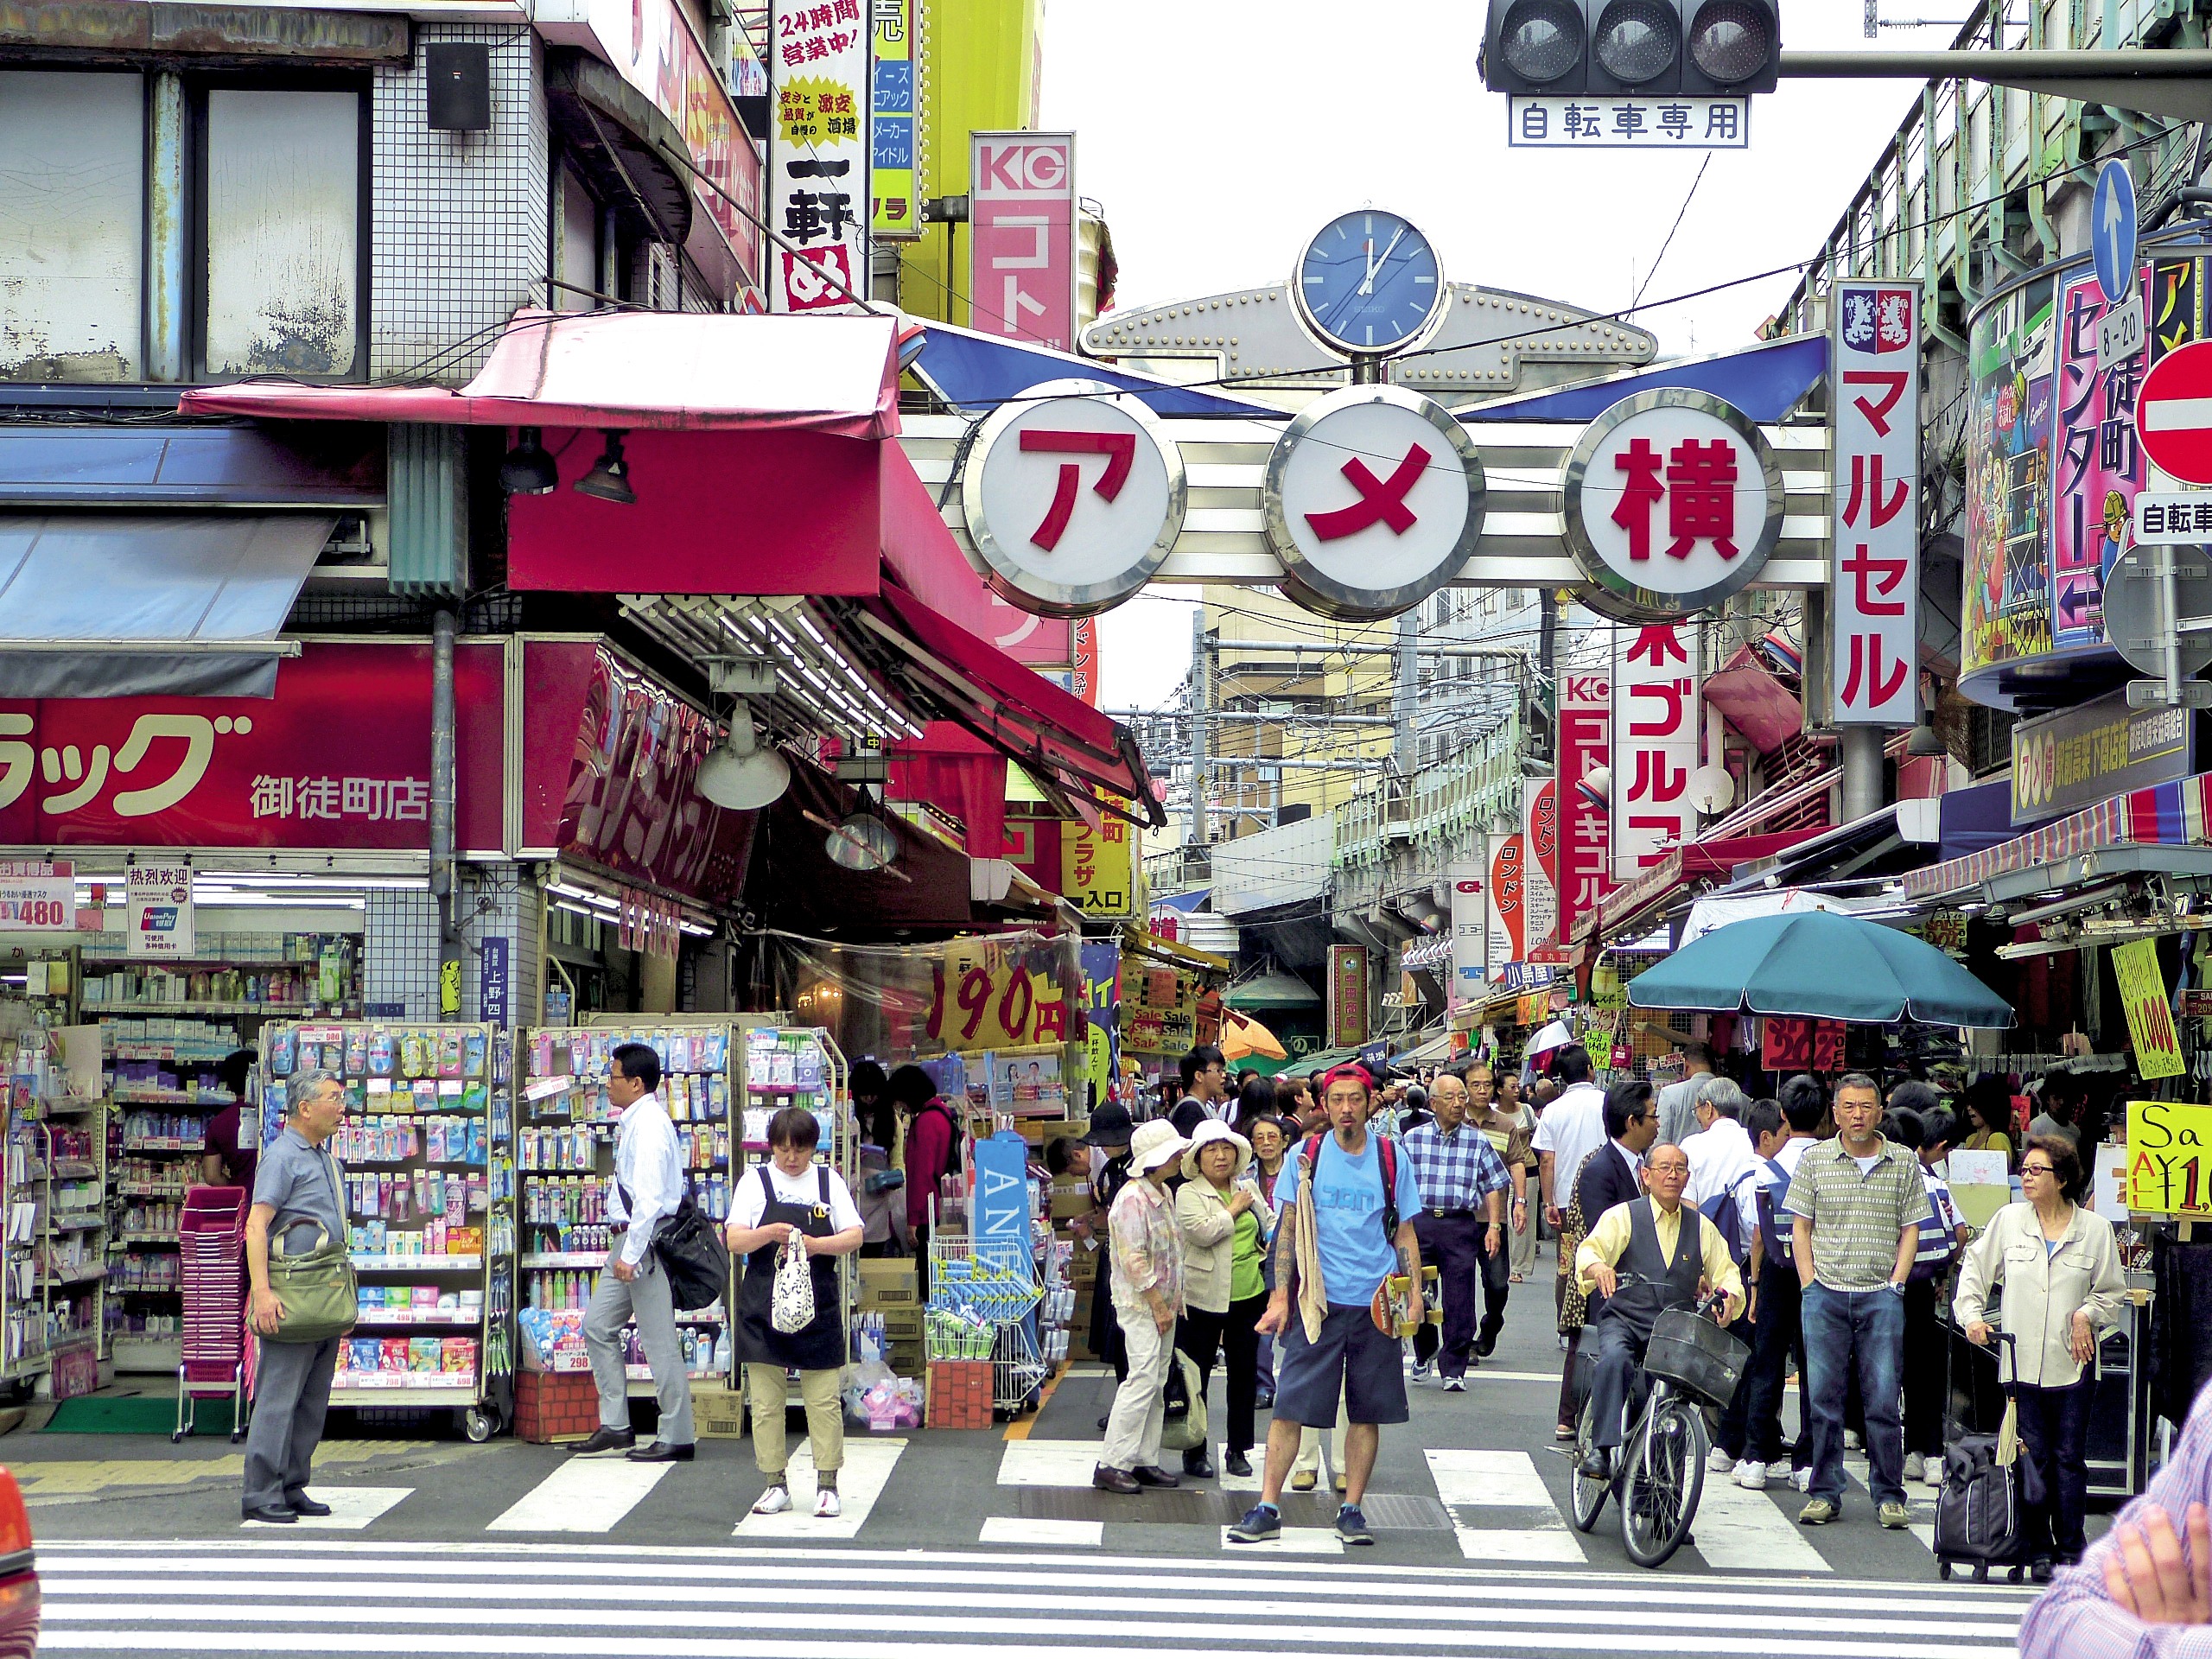
pedestrian, people, road, street, town, city, crowd, sign, shop, vendor, community, market, marketplace, shopping, japan, public space, tokyo, japanese, infrastructure, ueno, retail, neighbourhood, human settlement